Sergiu Rădăuțanu

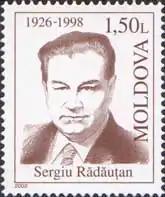
2002 stamp

Sergiu Rădăuțanu (17 June 1926 – 6 March 1998) was a Moldovan physicist. He was a vice-president of the Academy of Sciences of Moldova and professor at the Technical University of Moldova.